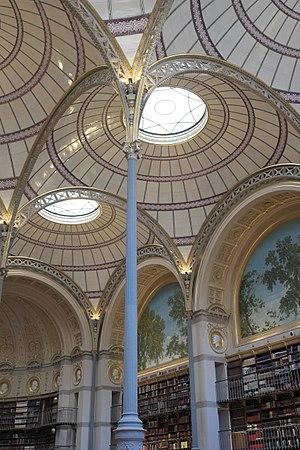
Richelieu – Bibliothèques, musée, galeries désigne un complexe architectural situé dans le deuxième arrondissement de Paris, délimité par les rues de Richelieu, Vivienne, Colbert et des Petits-Champs. Ce découpage géométrique donne au site sa dénomination de « Quadrilatère Richelieu ».
Henri Labrouste, né à Paris le 11 mai 1801, et mort à Fontainebleau le 24 juin 1875, est un architecte français. Après avoir séjourné six ans à Rome, il ouvrit un atelier de formation d'architectes qui devint centre du courant rationaliste. Il fut l'un des premiers à saisir l'importance du fer en architecture. Il est principalement connu en tant qu'architecte de la Bibliothèque Sainte-Geneviève de Paris, et en tant que rénovateur du site historique de la Bibliothèque nationale de France.